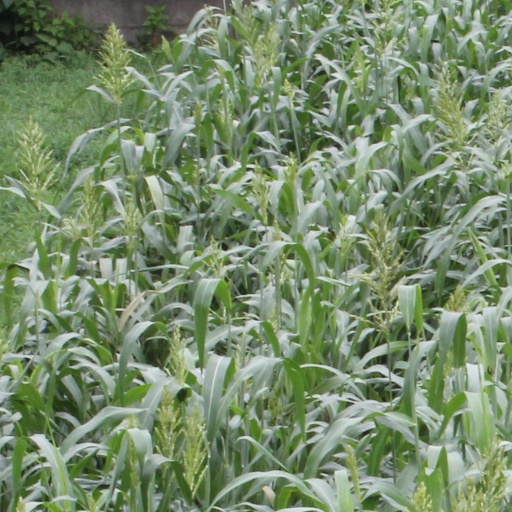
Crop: sorghum